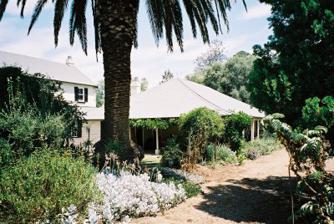
Building: Denbigh, Cobbitty
Country: Australia
Year built: 1818
Historic site in New South Wales, Australia Denbigh Location 421 The Northern Road, Cobbitty , Camden Council , New South Wales , Australia Coordinates 33°59′40″S 150°42′37″E / 33.9945°S 150.7104°E / -33.9945; 150.7104 Built 1818 New South Wales Heritage Register Official name Denbigh Type state heritage (landscape) Designated 22 December 2006 Reference no. 1691 Type Farm Category Farming and Grazing Builders Charles Hook ( c. 1818 ) Thomas and Samual Hassall, Daniel Roberts ( c. 1828 ) Location of Denbigh in Sydney Show map of Sydney Denbigh, Cobbitty (Australia) Show map of Australia Denbigh is a heritage-listed former vineyard, Clydesdale horse stude , Ayrshire cattle stud and dairy farm and now Hereford stud located at 421 The Northern Road in the southern-western Sydney suburb of Cobbitty in the Camden Council local government area of New South Wales , Australia. It was built during 1818 by Charles Hook in c. 1818 and by Thomas and Samual Hassall, and Daniel Roberts in c. 1828 . The property is privately owned. It was added to the New South Wales State Heritage Register on 22 December 2006. History The original owner of Denbigh was Charles Hook, who had been imprisoned by the rebel government for supporting Governor Bligh 's attempt to control the military in New South Wales. Hook had suffered greatly over the previous events and was in his fifties when he received his grant in 1812 by Governor Macquarie . The grant consisted of 445 hectares (1,100 acres) in the Parish of Cook, located at Cobbitty between the Cowpasture Road and Bringelly Road (later Northern Road). During 1818, Hook and his wife stayed at nearby Macquarie Grove while their own house was being built. The construction of Denbigh house was completed c. 1822 and Hook began clearing the surrounding land for agricultural use. He died in 1826. In 1826 the property was growing wheat (24 hectares (60 acres)) and maize (9 hectares (23 acres)). It was described as including "a large dwelling house and other convenient out-houses on the farm". Aborigines held "tribal rites" in the adjacent paddocks after the house was constructed. A dense grove of olives was planted west of the house pre-1826. A small vineyard was established on a hill to the north of the house pre-1826. A number of mud huts clustered around the main building, surrounded by a 2–2-metre (7–8 ft) paling fence (all now vanished). The property was then purchased by parson Thomas Hassall who began extending the homestead in 1827. It took four and a half years to complete major renovations on the house and service buildings. After its completion, Hassall was joined by his wife and children. Hassall came to Australia from Otaheite (Tahiti) in 1797 and later married Anne Marsden, daughter of Bishop Samuel Marsden . Denbigh homestead resembled a scattered village surrounded mostly by an enclosed landscape with a half circle of hills, five acres of gardens consisting of an abundance of fruit trees, a vineyard and an orange grove with magnificent views from the hills. Together with a wide extent of country, churches were clearly seen at nearby Camden , Narellan and Cobbitty. Convict labour was used on the property and Hassall had in his employment, "twelve to twenty men" managed by a Scottish overseer. In the Hassall days, Denbigh existed as a small scattered village with its own school master, blacksmith, carpenter, brickmaker and many others. Hassall also employed local Aboriginal people to help burn off excess timber on the property to clear land for extensive farming activities. During this period, a corroboree was held on the Denbigh estate in which 400 Aboriginals took part. Hassall recalled witnessing numerous corroborrees on the property overlooking Cobbitty Creek. In 1828, Hassall financed the construction of Heber Chapel in Cobbitty which he built on his nearby grant in which Cobbitty Road ran through. Fifteen years earlier, Hassall had established the first Sunday School for children in Australia, which he ran from his parents' house in Parramatta . After 1826 when Hassall was the owner, the property was used to grow wheat and wool, and included vineyards and orchards. From the early 19th century a bakehouse, meat-room and cellar, laundry and store room were located on one side of the courtyard. Denbigh under Hassall included a resident school master, a carpenter, brick maker, blacksmith, shoemaker, dairyman, three gardeners, butler and coachman (including coach house). Denbigh under Hassall had between a dozen and 20 convicts assigned to the household. Denbigh later in the Hassall period was set in a garden of five acres, including an abundance of fruit trees. By 1845, tenant farmers were purchasing their own land. With fewer servants being employed at the property, combined with the lack of available labour, Denbigh homestead contracted back to a nucleus of farm buildings much like it was during 1820. In 1866 Charles McIntosh, a Scottish farmer, leased land at Denbigh which he purchased the following year, the year Thomas Hassall died. The property was used to breed Clydesdale horses. From 1910, Denbigh became a dairy farm and an Ayrshire cattle stud. Today, Denbigh is still owned by the McIntosh family and is used as a Hereford stud. Description Farm Paddocks The original land grant remains intact with substantial 19th century built fabric remaining. The (original Hook) entry gates to Denbigh are simple by design and the unsurfaced estate road leads through paddocks and groves of eucalypts. Many of the cultural and historic plantings remain on the property such as remnant mature eucalypts. Older plantings include an avenue of forest red gums (Eucalyptus tereticornis) to the north-east of the homestead garden along an earlier farm access path, reputedly planted by Charles Hassall. Two other cottages exist on the farm: Bangor closer to The Northern Road and the main entrance driveway , to the east of the Denbigh homestead complex, and Cluny, on Cluny Hill south-west of the homestead group. Cluny cottage was originally located to the north-east of the homestead complex on "Plantation Hill" - then known as Roberts' Cottage, before it was moved to its current location. A former quarry remains on the farm. An older driveway access from the Hassall era led south to Cobbitty Road and towards the village of Cobbitty. Garden Gardens A curving driveway leads through a second set of gates and an unkempt wilderness area of predominantly olive trees, shrubs and vines where it terminates in front of the house which has a highly maintained and formal garden (a common element of a 19th-century landscape design). This grove of olives was planted pre-1826 on the western side of the homestead for shade and shelter. Here the Hassall ladies walked in the afternoons. As well as the old carob tree (in 2009 a large dead stump but with a vigorous young shoot maturing) there is a kurrajong ( Brachychiton populneum ), Bunya Bunya pine ( Araucaria bidwillii ) and peppercorn trees ( Schinus molle var. areira ) in this area. Denbigh retains its cottage garden, simple in design with plants fashionable in the 19th century complementing its colonial atmosphere. Older plantings include roses, carob ( Ceratonia siliqua ), century plant (Agave americana) and its variegated form "Variegata", a Bunya Bunya pine ( Araucaria bidwillii ). Between the homestead and outbuildings stands a candelabra /cactus tree ( Cereus peruvianus ) a curious botanical specimen with large white trumpet flowers originated from South America and the only known example of its kind in the Camden Municipality. Many other species of trees remain on the property and are typical of 19th century plantings in the district. These include African and fruiting olives ( Olea europaea var. africana and O. europaea ), sweet gum ( Liquidambar styraciflua ), Cocos Island/Queen palm ( Syragus romanzoffianum ), ash ( Fraxinus excelsior ). A tennis court north-west of the homestead is almost hidden from view by lush climbers such as cat's claw creeper ( Doxantha unguis-cati ). A Canary Island date palm (Phoenix canariensis) north-east of the house was planted in 1948 to commemorate a marriage in the owners' family. The garden in summer is filled with the scent of old-fashioned roses - gallicas, bourbons, banksias, damasks, musks and rugosas and scented pelargoniums. Bushes of Rosa chinensis "Old Blush", a China rose are scattered through the garden. These were the first species of rose to be grown in the colony. The Mediterranean cypress ( Cupressus sempervirens ) on the eastern side of the garden was reputedly planted by Hassall and the Hassall girls once played croquet in this part of the garden. In the homestead's rear (kitchen) courtyard beside the old well and pump are bushes of Hibiscus mutabilis "Plena" (double, white-pink) and H.moschatus (single, white-pink). Sandstone gutters drain this paved courtyard towards the outbuildings to its south. A gate at the far northern end leads through the western wing of outbuildings to the shrubbery / wilderness to the west. Homestead Complex Front elevation The homestead is sited in contrast with the surrounding open agricultural land and is complemented by the half circle of hills which define Denbigh's landscape character. In terms of elevation and character, the buildings and trees have been sited in a manner influenced by John Claudius Loudon, the Scottish writer on landscape taste. The house looks across the fields to the north to a line of hills where a small vineyard was established ('Plantation Hill'). It is here that, after a trip to Wollongong where he had been given seeds, Hassall planted some cabbage tree palms ( Livistona australis ) and others which he described as those of a "silver tree". The palms are gone today and were unusual in the district. NB: In 2001 Plantation Hill is bushy now - the cabbage palms are gone, although a "silver tree" does remain, suckering from its base). To the north-west and above an area of African olives was a clearing planted with a "native vineyard" of native vines, a botanical collection, which is of interest to the Royal Botanic Gardens, Sydney. The house consists of timber framing, filled with brick or rubble nogging and covered in weatherboard . The hipped roof extends over the house and the brick paved verandah is supported on square timber posts with chamfered edges. The chimneys have a simple brick cornice with a distinct colonial character. Renovations can be evidenced by joinery typical of the 1830s. The whole structure is now rendered. Outbuildings Outbuildings In the Hassall days, Denbigh existed as a small scattered village with its own school master, blacksmith, carpenter, brickmaker and many others. Twelve to twenty assigned servants maintained the 5-acre (2 ha) garden of orchards, vegetables, the vineyard and orange grove on the side of the hill. The present farm buildings are located conveniently near the house which include slab built sheds and an old barn with thick rubblestone walls. The barn still bears the engraved initials of Thomas Hassall cut into the timber architrave . A huge forest red gum ( Eucalyptus tereticornis ) is the centre piece to the farm buildings, coach house and stables block. Further east and uphill are a range of outbuildings, slab huts and sheds. Condition As at 14 January 2002, the Denbigh property is of archaeological potential to reveal evidence of both early European farming practices and Aboriginal occupation. A number of mud huts were clustered around the main homestead, surrounded by a 2–2-metre (7–8 ft) paling fence (all now vanished). Denbigh is an intact farm estate within the Cumberland Plain and Camden region. The original 1812 land grant and the relationship of the homestead to important views also remains intact. Modifications and dates Charles Hook's original grant was 490 hectares (1,200 acres). In 1826 he had 24 hectares (60 acres) of wheat and 9.3 hectares (23 acres) of maize here, a "large dwelling house and other convenient out-houses on the farm". A small vineyard was established on a hill to the north of the house pre-1826. A number of mud huts were clustered around the main homestead, surrounded by a 2–2-metre (7–8 ft) paling fence (all now vanished). 1827-31: The original one storey house and outbuildings had major renovations undertaken by Rev. Hassall, adding a bedroom storey in 1827. Hassall added a southern entry drive connecting the property to Cobbitty Road (and the Heber Chapel and church). Other service and farm buildings were built during renovations soon after the purchase of the property by Thomas Hassall, the number of which were reduced in the 1840s. A former quarry remains on the farm. The former Roberts Cottage site and associated fences is to the homestead's north-east. This cottage was (date unknown) relocated to Cluny hill south-west of the homestead group and remains in use as a residence. Another cottage, Bangor lies to the east of the homestead group close to the estate road to The Northern Road. 1866+ use of farm to breed Clydesdale horses. 1910+ use as a dairy farm and Ayrshire cattle stud. 2009: use as a Hereford cattle stud. Heritage listing Heritage boundaries As at 29 July 2003, Denbigh is of State significance as an intact example of a continuously functioning early farm complex (1817-1820s) on its original 1812 land grant. It contains a rare and remarkable group of homestead, early farm buildings and associated plantings with characteristics of the Loudon model of homestead siting within an intact rural landscape setting fundamental to its interpretation. The large collection of early farm buildings is perhaps the most extensive and intact within the Cumberland/Camden region. It has historic associations with pioneering Anglican minister Thomas Hassall and its relationship with the early Heber Chapel and the township of Cobbitty. The estate is significant as an early contact point between Aboriginal and European culture and is of social significance for the descendants of the Hassall and Macintosh families. It retains its historic views across the valley to Cobbitty in the west. The place is of scientific significance for its potential to reveal, through archaeology, evidence of both early European farming practices and aboriginal occupation. The significance of Denbigh is considerably enhanced by the extent to which it has retained its form, character, fabric and rural setting (Heritage Office). The Denbigh estate is of exceptional cultural significance for its historical, aesthetic, social and technical values. The homestead and attendant farm buildings are an exceptionally rare and intact group of structures dating from the very early 19th century. They demonstrate the aspirations of, and continuous occupation by only 3 families as well as the continuous evolution of their farming and grazing practices over this period. The extant structures, intact pastoral landscape, associated family and public records archives, all combine to make this a very rare and important place in the history and evolution of NSW. This is strengthened by the survival of significant physical and historic links with the surrounding early roads and settlements as well as significant buildings and structures built by the Hassall family, the second family to own the estate. It is one of several important colonial estates in the local area including Maryland , Wivenhoe , Brownlow Hill and Raby . The establishment of the Denbigh farm by Charles Hook (1809-1826), its subsequent ownership and development by the famous "galloping parson" Thomas Hassall (1826-1886), and then by the MacIntosh family to the present time, connects the place with very important figures in the development of this area of NSW. The physical evidence of Aboriginal occupation of the estate, both prior to and after European arrival backed up by documented evidence of this including ceremonial use, strengthens the integrity and rarity of the continuous physical record of the place. Important named historical Aboriginal figures such as Cannbaygal, a visiting chief from the mountains, are associated with the Denbigh farm, and possibly also Cogy (Cogrewoy) a leader of the "Cowpastures" Tribe who also acted as guide through the district to Macquarie and Barrallier . The fact that the landscape remains as undeveloped agricultural /pastoral land, retains the sense, both physically and visually of this connection with all of these periods and occupations. The Denbigh farm estate retains a curtilage and setting of exceptional historic and aesthetic significance. Unlike most of its early colonial contemporaries in the Cumberland Plain, it retains this curtilage and setting in a largely uncompromised state, and thus its integrity, from the time of early European occupation. The landscape and setting of the homestead and outbuildings and the views to and from these, provide a very rare and intact early colonial landscape of great beauty and integrity and of exceptional cultural significance to the state of NSW. The Denbigh estate contains areas of varying significance in relation to their role in the curtilage of the place. Denbigh was listed on the New South Wales State Heritage Register on 22 December 2006 having satisfied the following criteria. The place is important in demonstrating the course, or pattern, of cultural or natural history in New South Wales. Denbigh is of historical significance on a state level as an intact example of continuously functioning early farm complex on its original 1812 land grant. The place has a strong or special association with a person, or group of persons, of importance of cultural or natural history of New South Wales's history. Denbigh has significance for its association with pioneering Anglican minister Thomas Hassall and its relationship with the early Heber Chapel and township of Cobbitty. The place is important in demonstrating aesthetic characteristics and/or a high degree of creative or technical achievement in New South Wales. Denbigh has aesthetic significance as a remarkable group of early farm buildings with associated plantings including the avenue of forest red gums ( Eucalyptus tereticornis ) established by Thomas Hassall. The large collection of early farm buildings retains its scattered village atmosphere and is an extensively intact farm estate on the Cumberland Plain. Adjoining landscapes continue the sense of historic rural character. Denbigh's landscape is identified in the Camden Significant Tree and Vegetated Landscape Study and the Colonial Landscapes of the Cumberland Plain and Camden study for the National Trust of Australia. The place has a strong or special association with a particular community or cultural group in New South Wales for social, cultural or spiritual reasons. Denbigh has social significance as an early contact point between Aboriginal people and European's. It also has social significance for the descendants of the Hassall and Macintosh families and has demonstrated its popularity as a venue for select tourist groups. The place has potential to yield information that will contribute to an understanding of the cultural or natural history of New South Wales. Denbigh has scientific significance in regards to Aboriginal occupation and can demonstrate the theory and practice of colonial landscape design and farming practices. The place possesses uncommon, rare or endangered aspects of the cultural or natural history of New South Wales. Denbigh is a rare example of an intact colonial farm complex and homestead. The property has continuously functioned as a farm since 1817 and is located on its original grant area. Denbigh is rare as a farming estate with characteristics of the Loudon model of homestead siting. The place is important in demonstrating the principal characteristics of a class of cultural or natural places/environments in New South Wales. Denbigh is representative of early farming practices and an example of typical 19th century landscape design. See also Australian residential architectural styles References Wikimedia Commons has media related to Denbigh, Cobbitty .